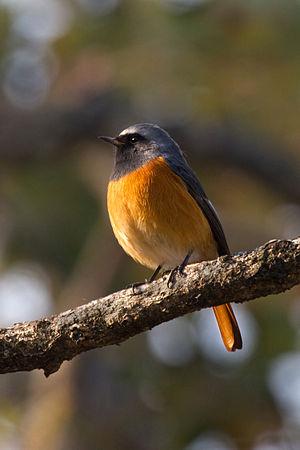
Le Rougequeue de Hodgson est une espèce d'oiseaux de la famille des Muscicapidae.